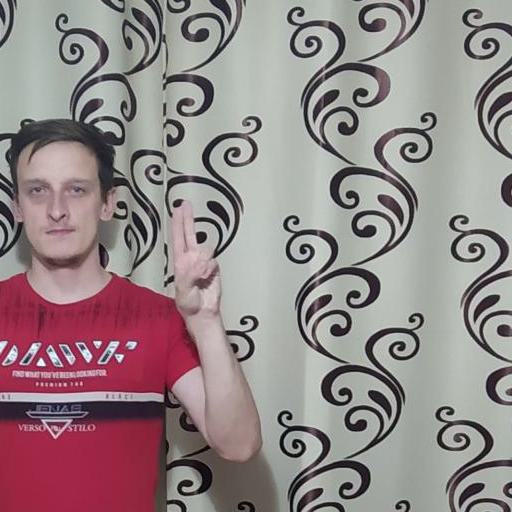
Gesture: two_up